Masilamaniswara Temple, Thiruvaduthurai

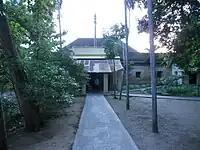

Legend associates the temple with the saivite saint Tirumular (6th century CE). Tirumular saw a herd of cows lamenting the death of their herdsmen named Moolan. Being a "siddha", he entered into the body of Moolan, came back alive to serve as the herdsman. It is believed that he was coming from North to South India to meet sage Agastya. When he went back to the place where he left his original body, he did not find it. Considering it as a divine play, he continued to remain in the body of Moolan for the rest of his life.